Aleksandr Kolobaev

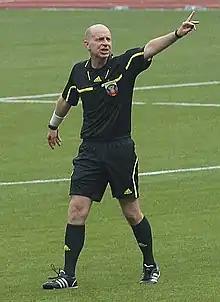
Aleksandr Kolobaev

Aleksandr Yevgenievich Kolobaev (born 18 May 1962 in Moscow, RSFSR, USSR) is a football referee. Judicial career began in 1985. Premier Division Matches judge since 2000. In 2007, he was included in the top five of arbitrators according to the CFA. Chief referee final Russian Cup 2010. Referee National Category. The coach-teacher.